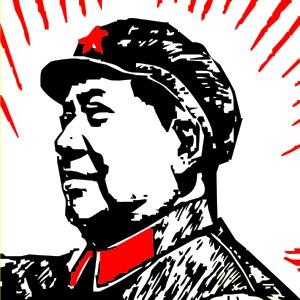
Le terme mao-spontex désigne un courant politique à la charnière du marxisme et du mouvement libertaire, en Europe occidentale dans les années 1960 et 1970.